Disaster risk reduction

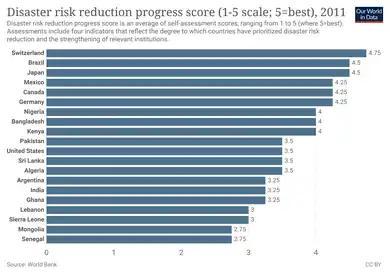
Disaster risk reduction progress score for some countries in 2011. The score of 5 is best. Assessments include four indicators that reflect the degree to which countries have prioritised disaster risk reduction and the strengthening of relevant institutions.

Disaster risk reduction aims to make disasters less likely to happen. The approach, also called DRR or disaster risk management, also aims to make disasters less damaging when they do occur. DRR aims to make communities stronger and better prepared to handle disasters. In technical terms, it aims to make them more resilient or less vulnerable. When DRR is successful, it makes communities less the vulnerable because it mitigates the effects of disasters. This means DRR can make risky events fewer and less severe. Climate change can increase climate hazards. So development efforts often consider DRR and climate change adaptation together.